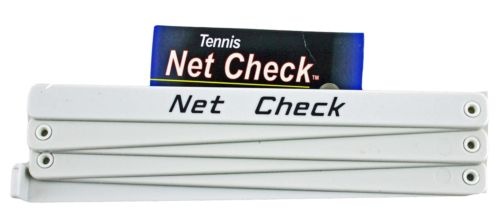
Tourna TENNIS NET CHECK
Accurately measures the height of the tennis net. Folds neatly into a plastic vial.
Brand: Tourna
Category: Sporting Goods > Athletics > Tennis > Tennis Training Aids > Tennis Footwork Trainers